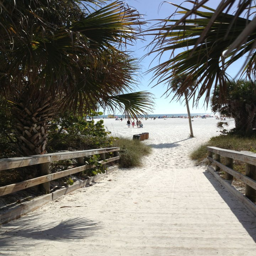
the most beautiful beach according to person